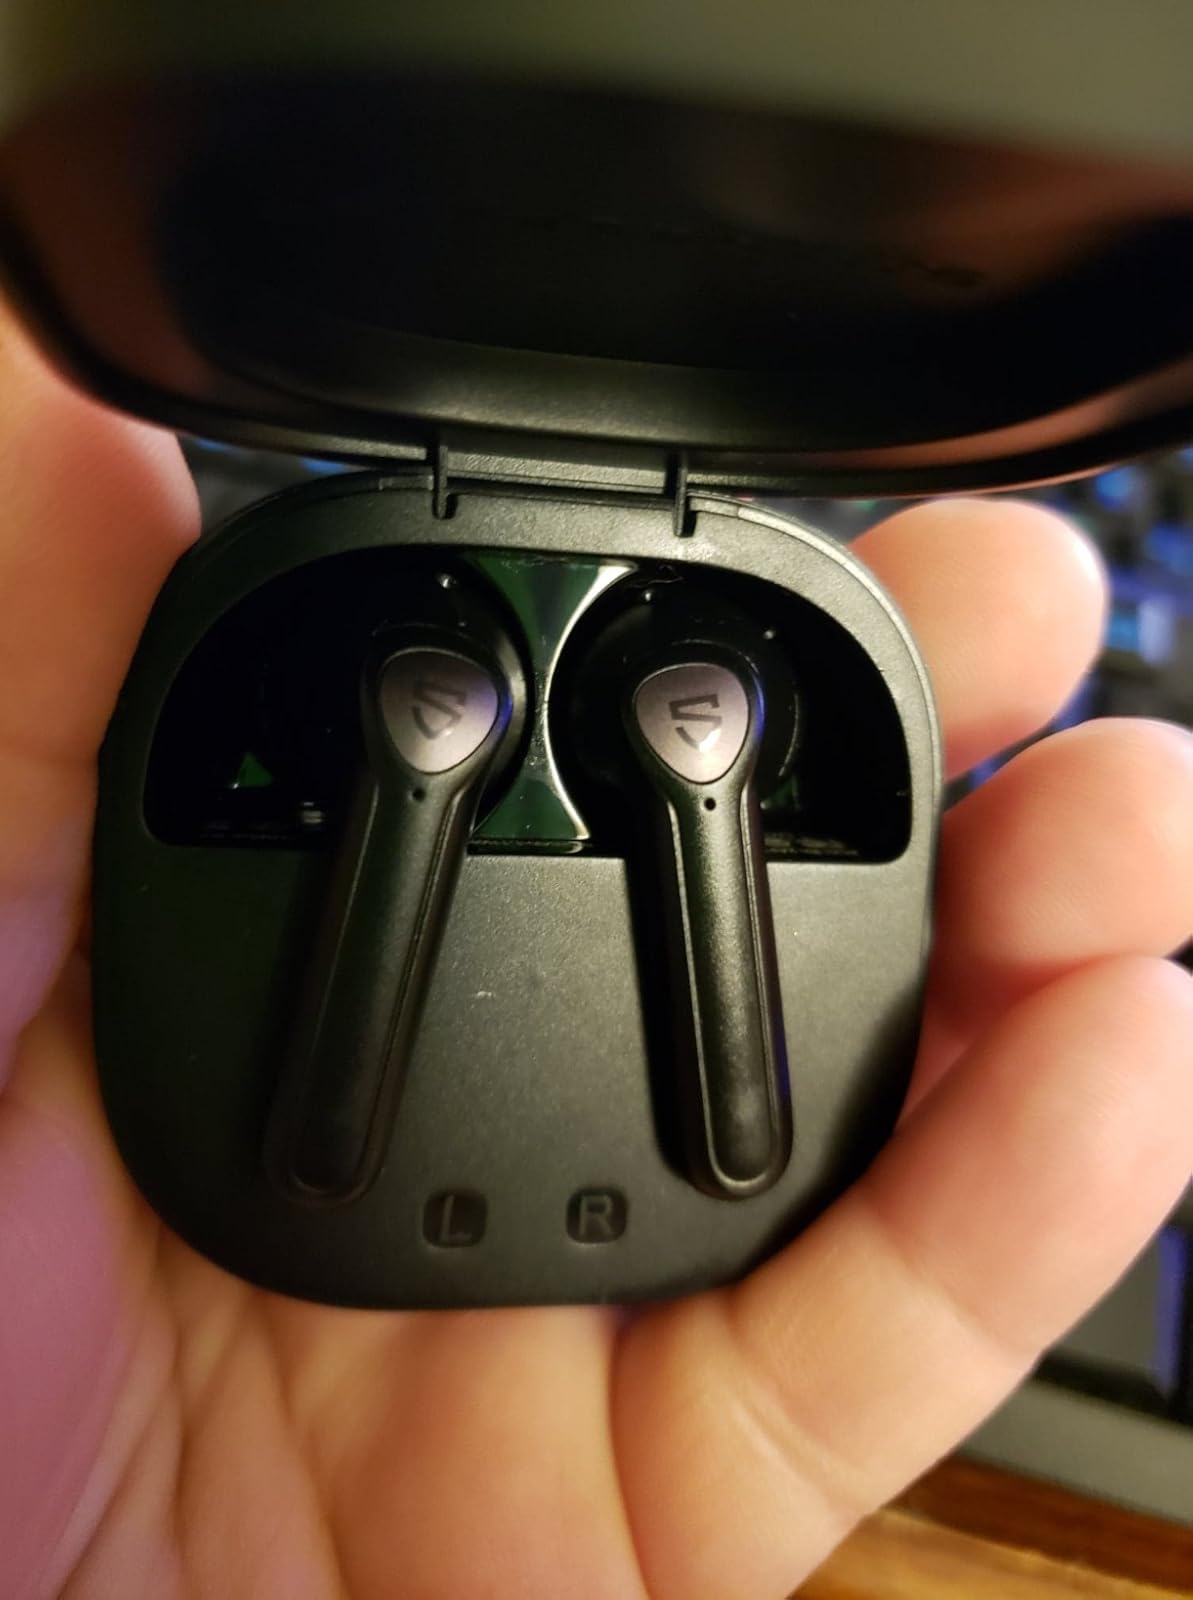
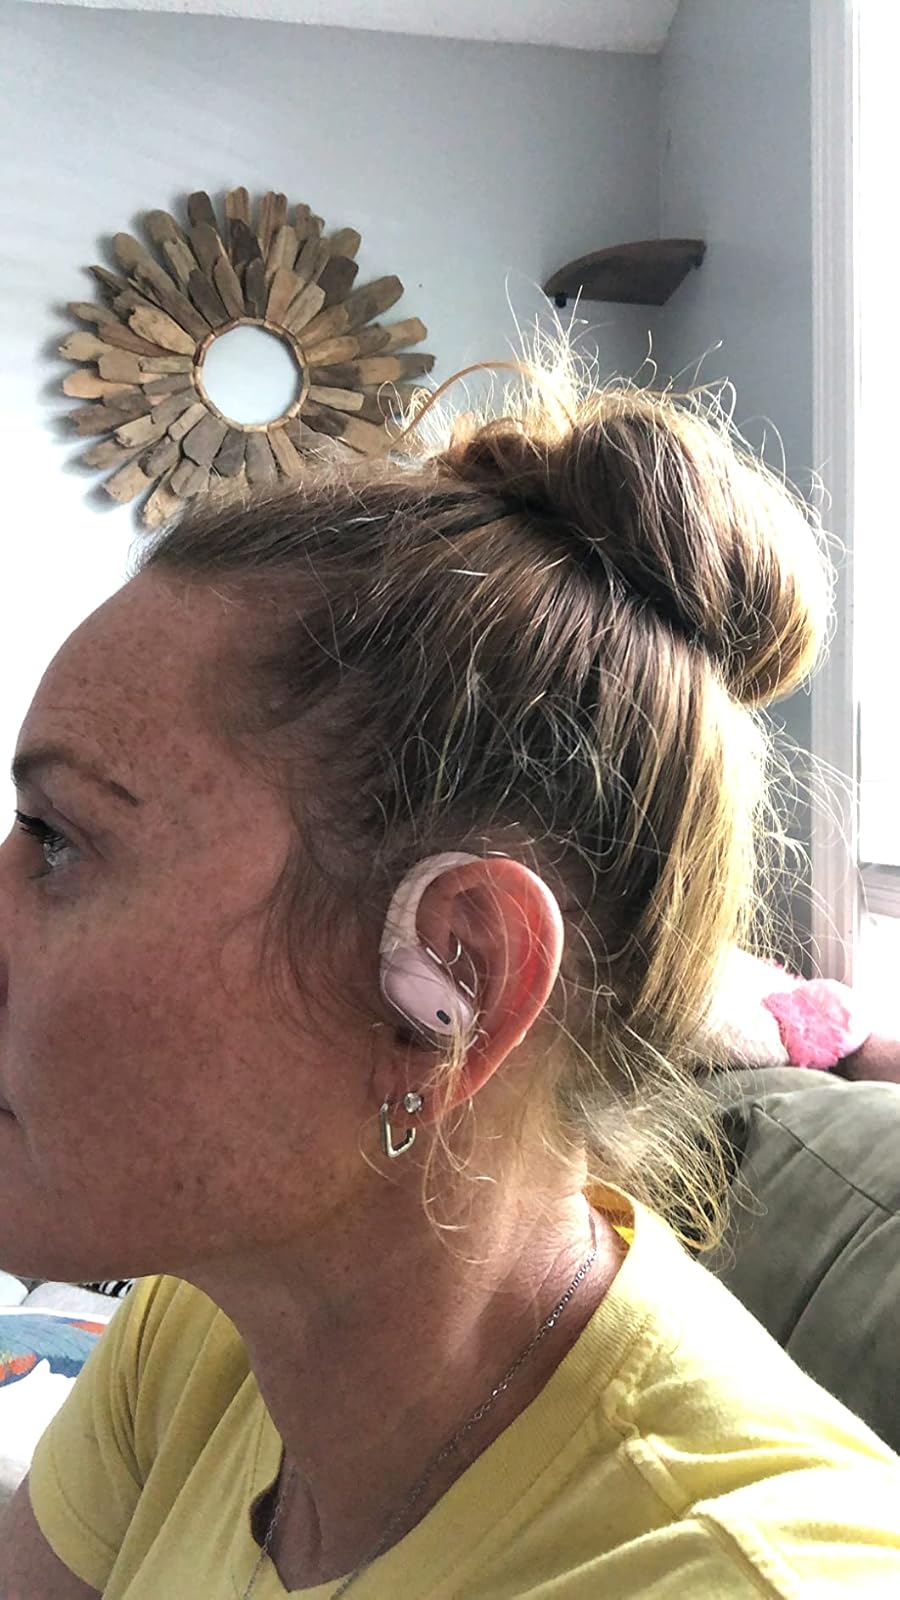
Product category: earbuds
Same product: no